Australian rules football in Finland

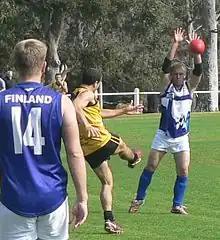
Finland defending against Israel-Palestine at the IC08

Australian rules football in Finland is controlled by the Finland AFL, which formed in 2006 after the creation of Finland's first Australian football club around a year earlier. Domestic matches began in 2007 with two teams, the Helsinki Heatseekers and Salo Juggernauts. A third team, the Espoo Roos was created in 2008 but only lasted one season due to insufficient members. The remaining players joined the Helsinki team, but there are plans to revive Espoo in the future.